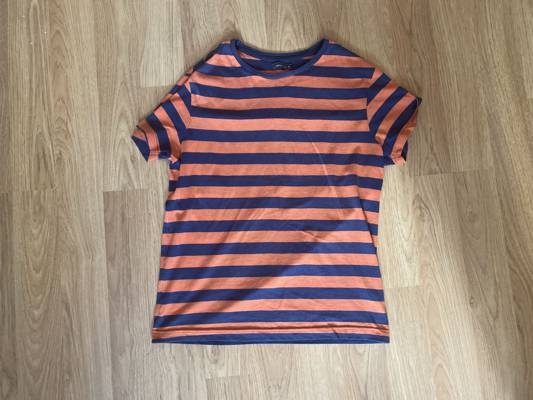
Waste category: clothes